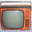
Label: television